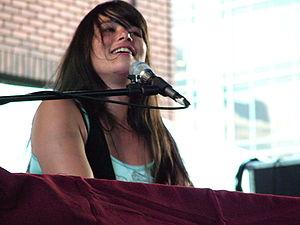
Rachael Yamagata est une auteure-compositrice-interprète américaine. Elle joue du piano et a une voix alto.Ses chansons ont apparu sur de nombreuses émissions de télévision et elle a collaboré avec Jason Mraz, Rhett Miller, Bright Eyes, Ryan Adams, Toots and the Maytals et Ray Lamontagne.